2005 Masters (snooker)

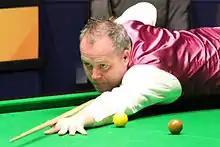
John Higgins "(pictured in 2012)" won his semi-final match 6–3 over Ebdon.

The semi-finals were held on 19 February. The first semi-final was between Ebdon and Higgins. The match began with Higgins compiling breaks of 67 and 69 to lead 2–0. It appeared he would increase his lead by one frame in the third, before he missed a black ball and Ebdon produced a clearance to win the frame. Higgins took frame four and Ebdon achieved a 96 break to win the fifth. Ebdon lost a 40-minute sixth frame to Higgins, who then secured frame seven after fluking a red ball midway through. A run of 79 from Ebdon pressured Higgins; the latter clinched frame nine to win the match 6–3. After the game Higgins admitted he thought of his 6–5 loss to Dott in the semi-finals of the Malta Cup in January because he missed some important shots that provided Ebdon with opportunities, "What happened in Malta came back into my mind and put me under pressure. You rarely see great semi-finals because there's so much riding on the match. I needed a few chances but I'm delighted to get through to the final and pleased to be back playing to a decent standard."